Iowa Highway 5

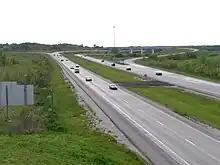
The northern end of Iowa 5 is at Interstate 35 south of West Des Moines

Iowa 5 and Iowa 92 then become a freeway bypass of Knoxville, bypassing Knoxville on its south side, intersecting Iowa Highway 14 on the bypass. After the bypass, Iowa 5 and Iowa 92 become an expressway. Iowa 5 then separates from Iowa 92 near Pleasantville. Iowa 5 then turns north, bypasses Pleasantville, and intersects Iowa Highway 316 northwest of Pleasantville. Iowa 5 continues northwest past Hartford and Carlisle, then intersects U.S. Route 65. Iowa 5 then goes west as a freeway with U.S. 65 to an interchange with U.S. Route 69, where U.S. 65 separates in Des Moines. Iowa 5 then continues west as a southeastern freeway bypass of Des Moines, intersecting Iowa Highway 28 at Norwalk and ends in West Des Moines at Interstate 35.